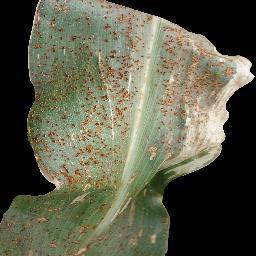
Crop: corn
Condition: (maize)_common_rust